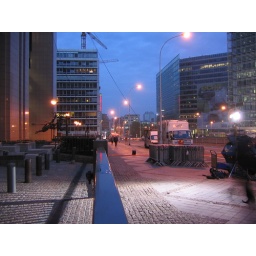
Looking down the road from the Justus Lipsius building at some madly early time in the morning